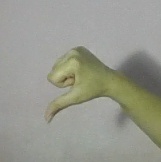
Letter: waw